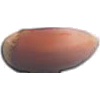
Label: Hazelnut 1